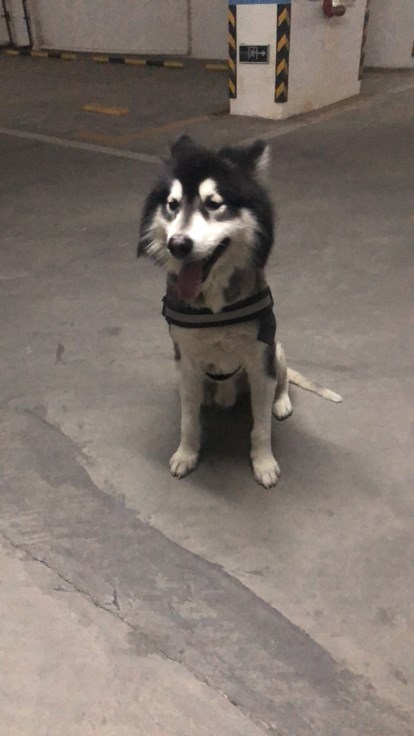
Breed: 1324-n000004-malamute